Aigner-Schanze

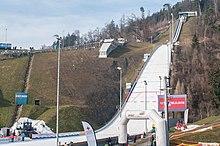

Aigner-Schanze, officially called Energie AG-Skisprung Arena for sponsorship reasons, is a ski jumping venue located in Hinzenbach, Austria. It is due to be used in the World Cup at the end of February 2024.